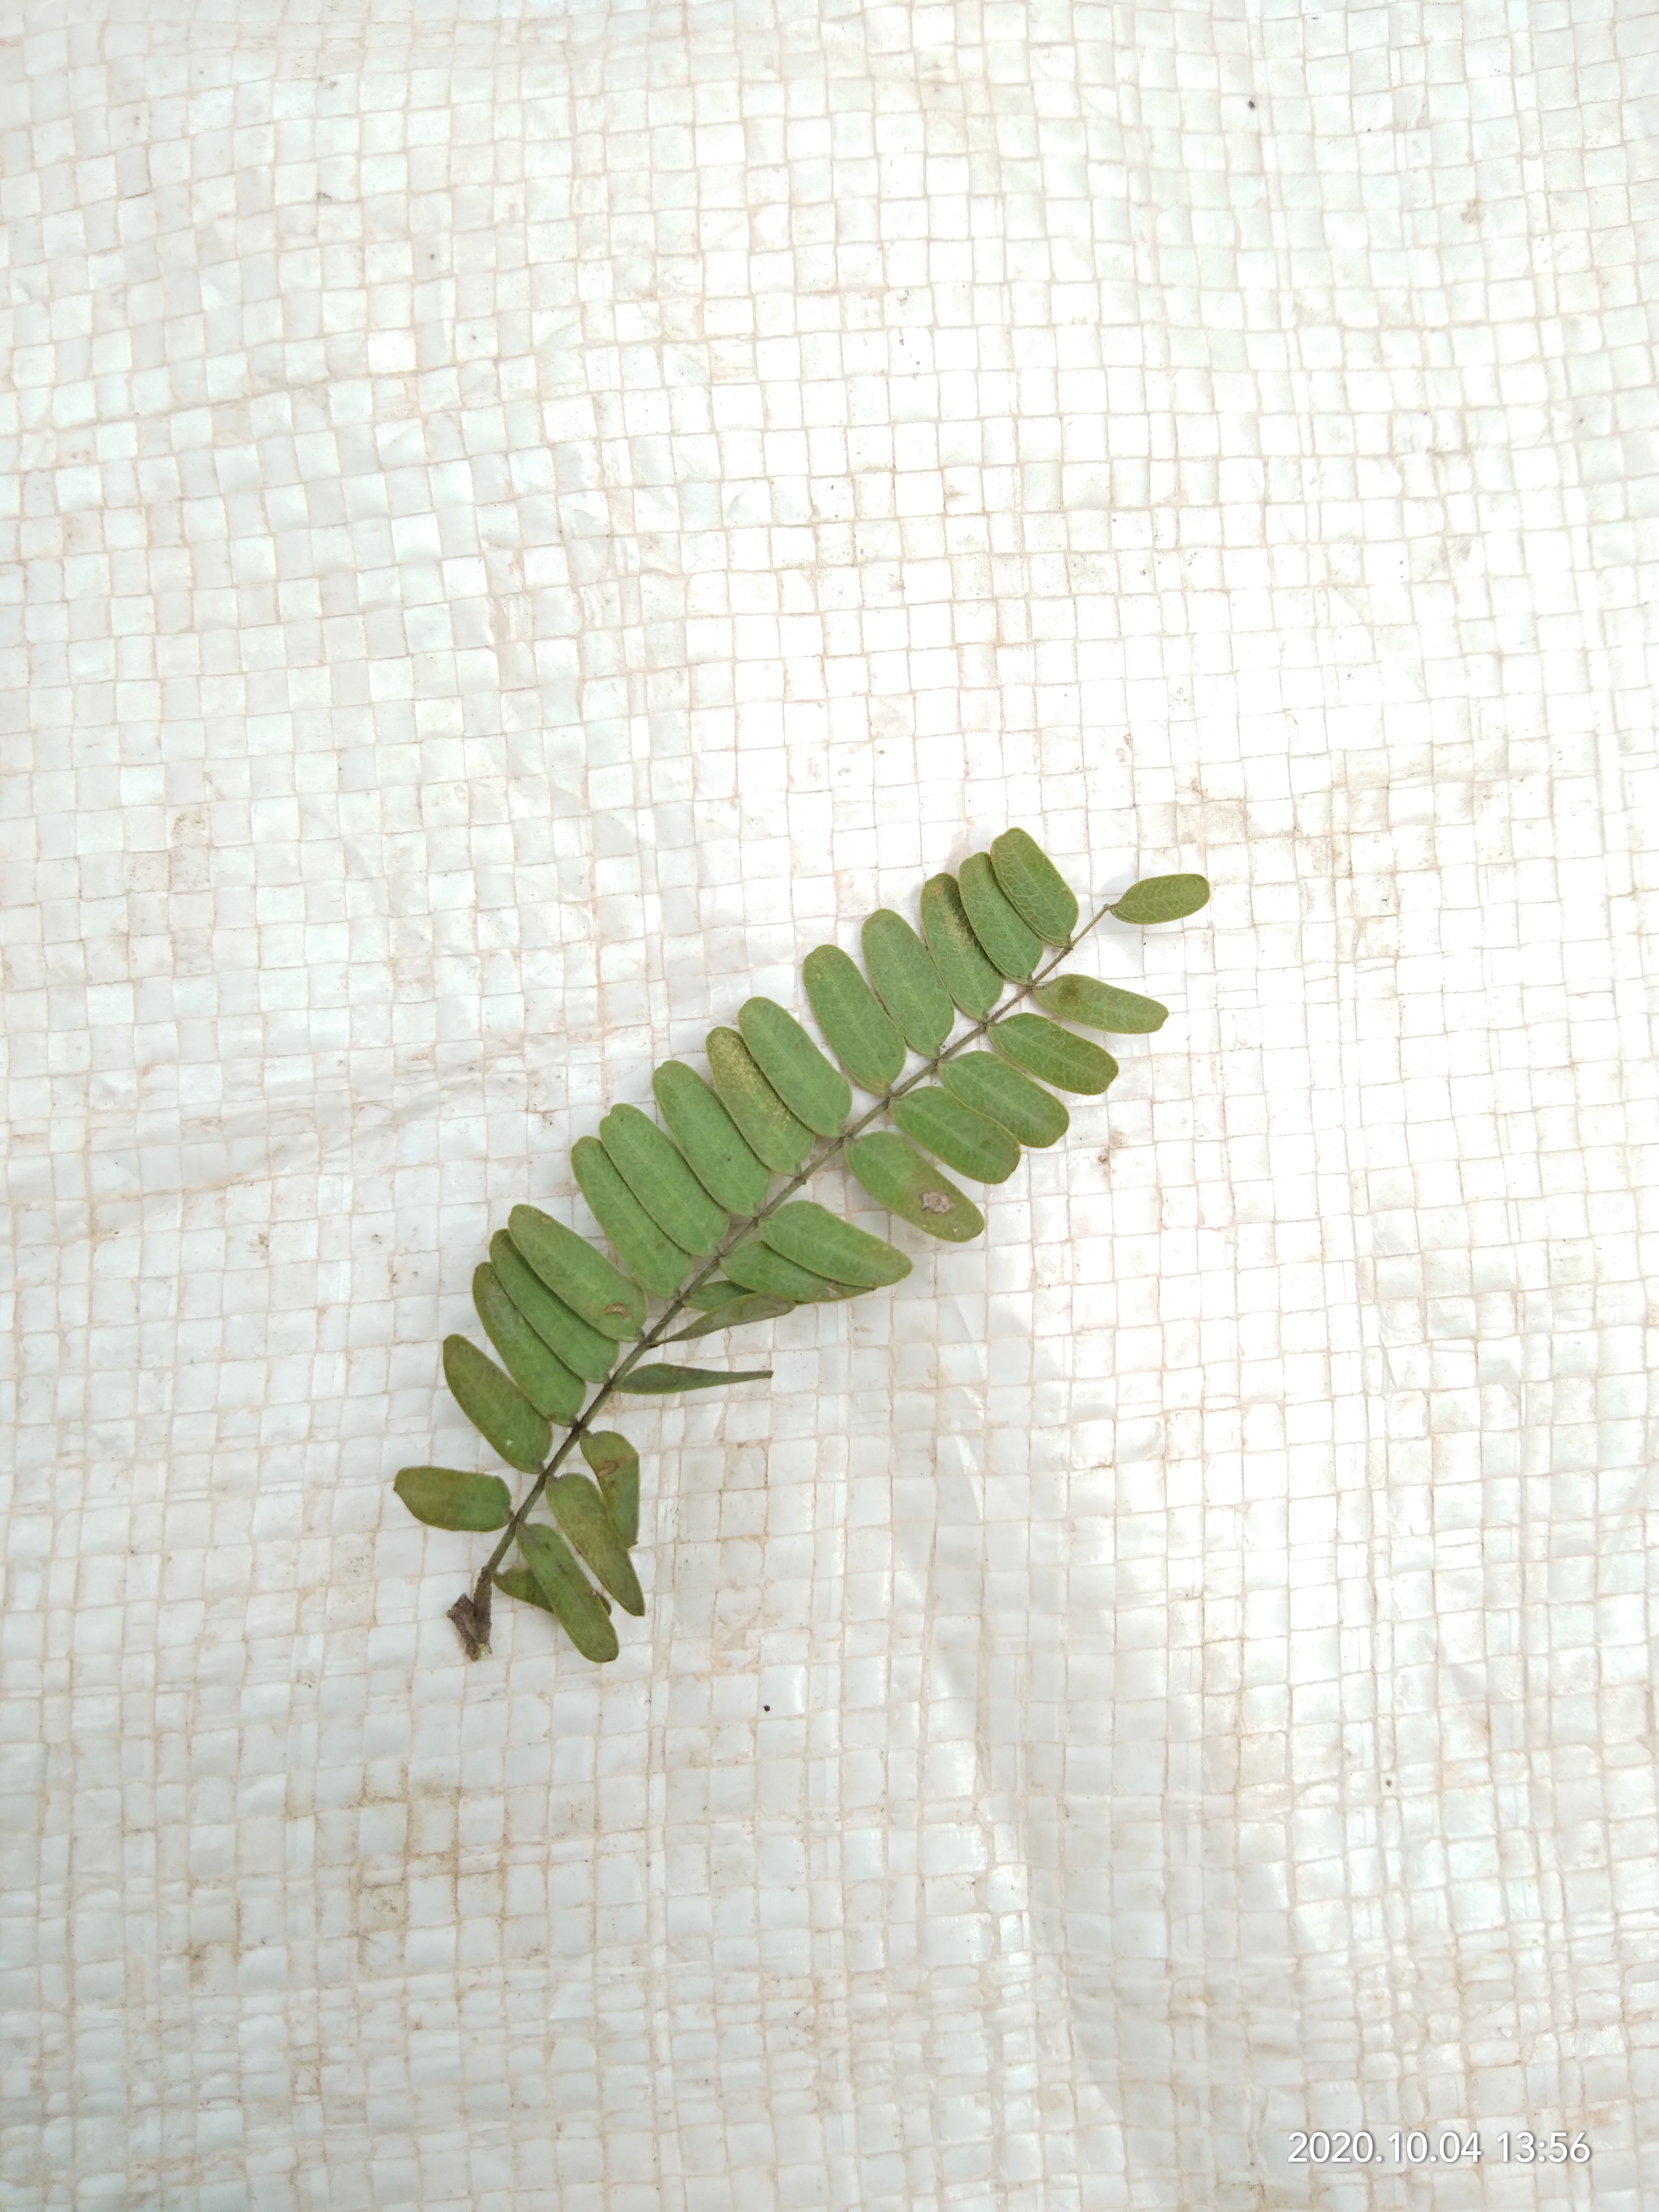
Plant: Tamarind